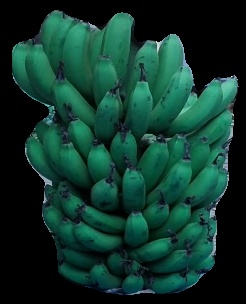
Variety: pachbale
Grade: grade2